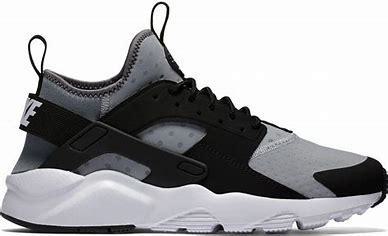
Brand: Nike
Model: Air Huarache Run Ultra